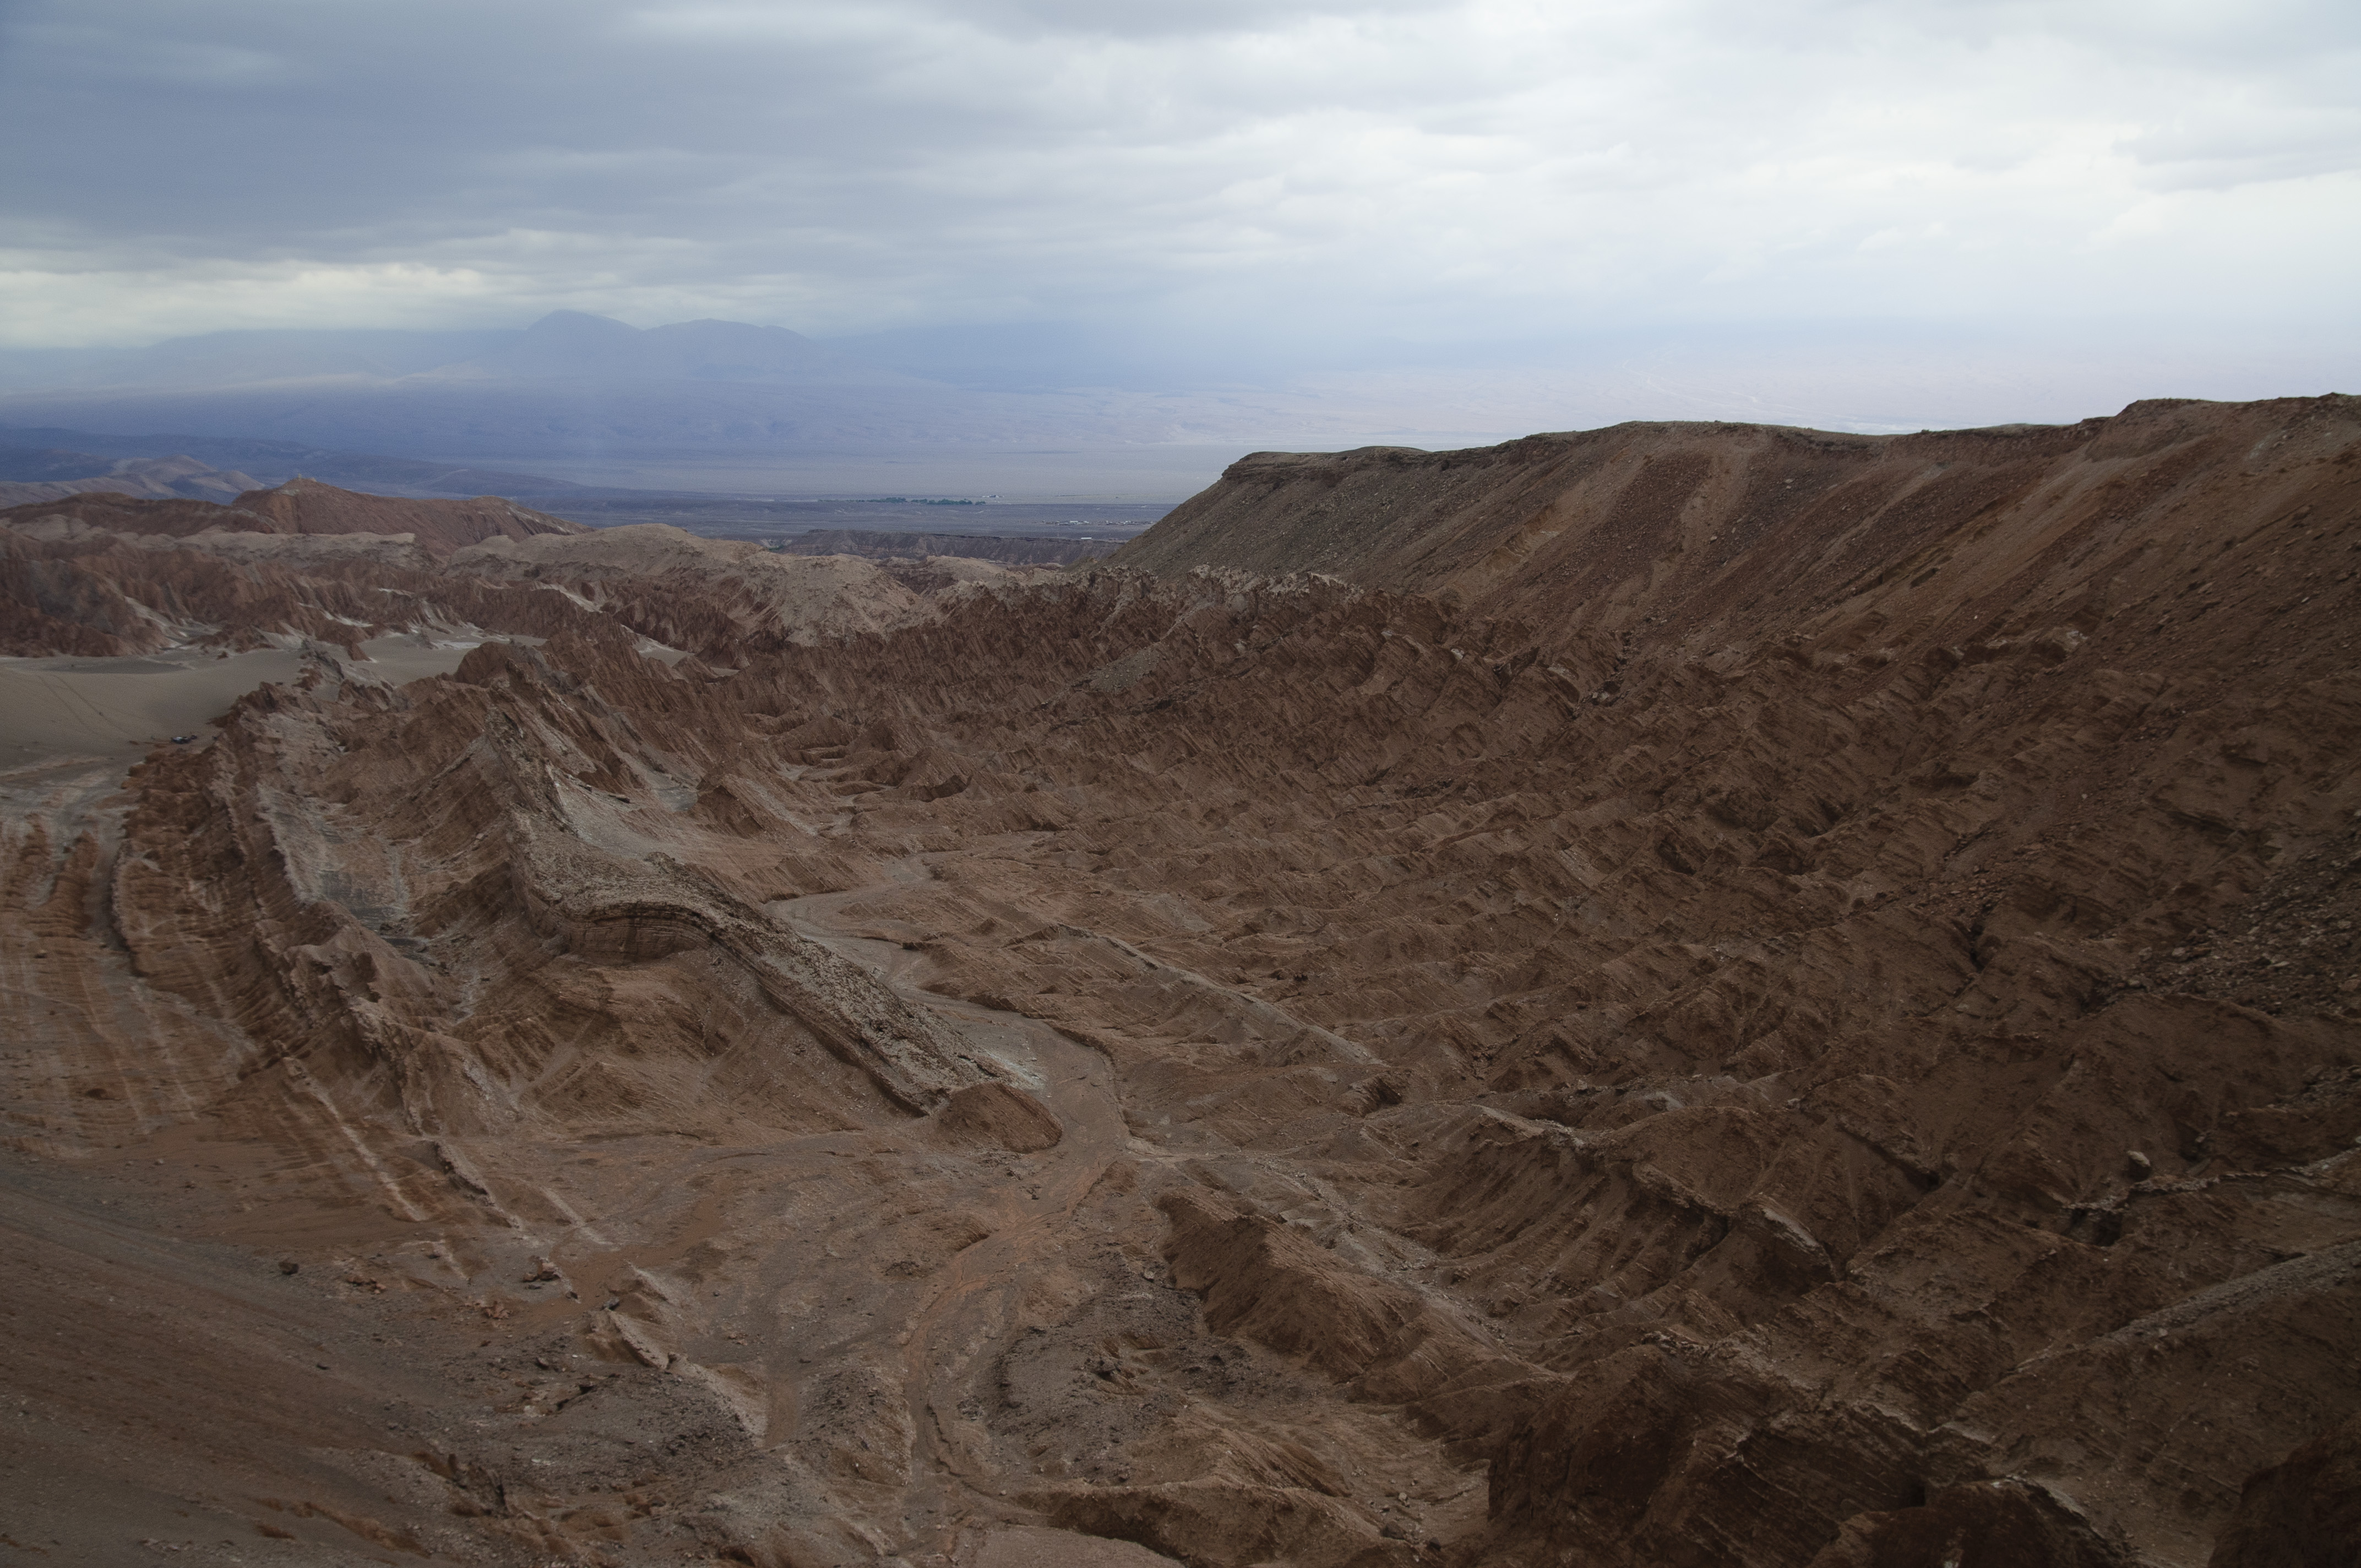
landscape, rock, mountain, desert, valley, formation, soil, canyon, nikon, terrain, chile, geology, badlands, plateau, wadi, sanpedrodeatacama, d300, landform, natural environment, geographical feature